John Birdsell

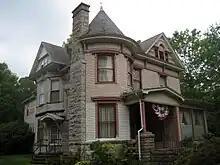
Birdsell House in South Bend (2012)

Birdsell married Harriet Lunt on June 7, 1838. They had five children, including Varnum Ogilvie (1841–1875), Joseph Benjamin (born 1843), Byron A. (born 1847), Harriet Elizabeth (1856–1863) and John "Jed" Comly Jr. (born 1859). His wife died in April 1869. In June 1879, Birdsell married Susan Snelling of Boston. His grandson Joseph Birdsell was an anthropologist. In 1880, Birdsell and his wife traveled abroad to Europe, Egypt and the Holy Land.